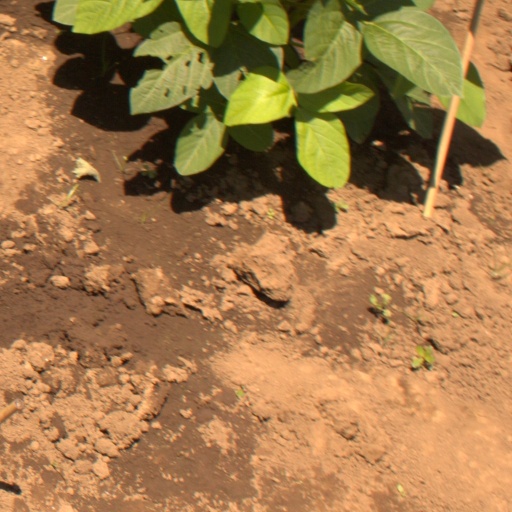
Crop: soybean